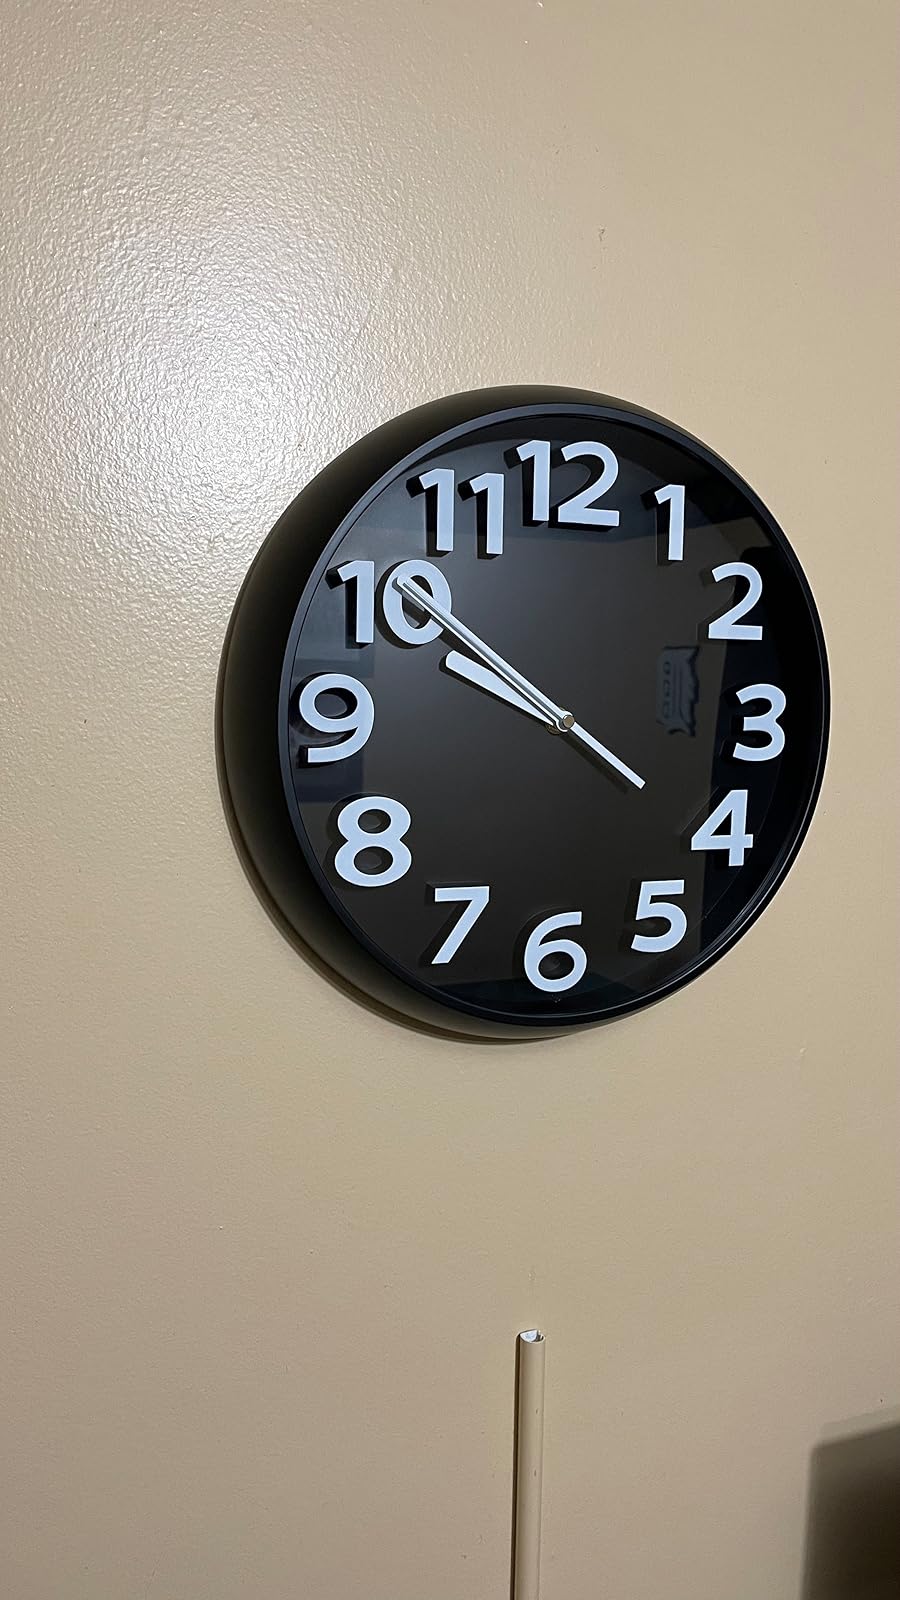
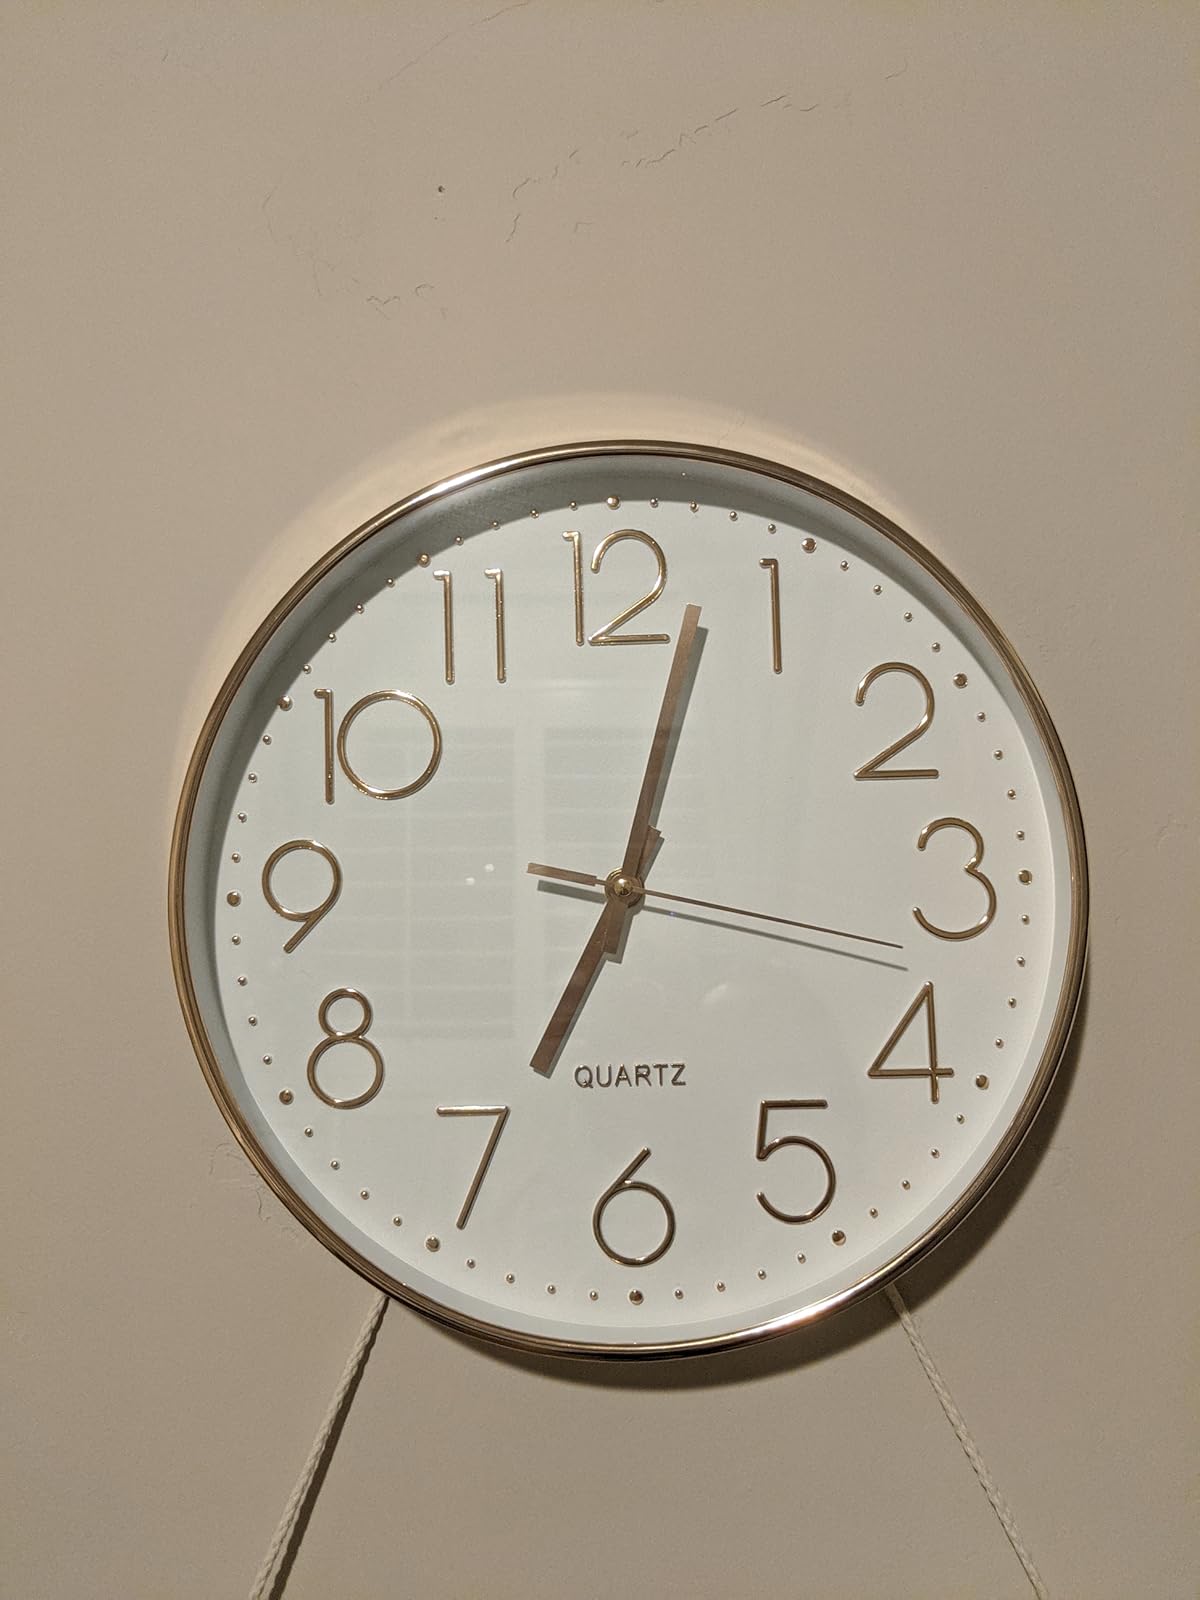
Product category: clock
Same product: no